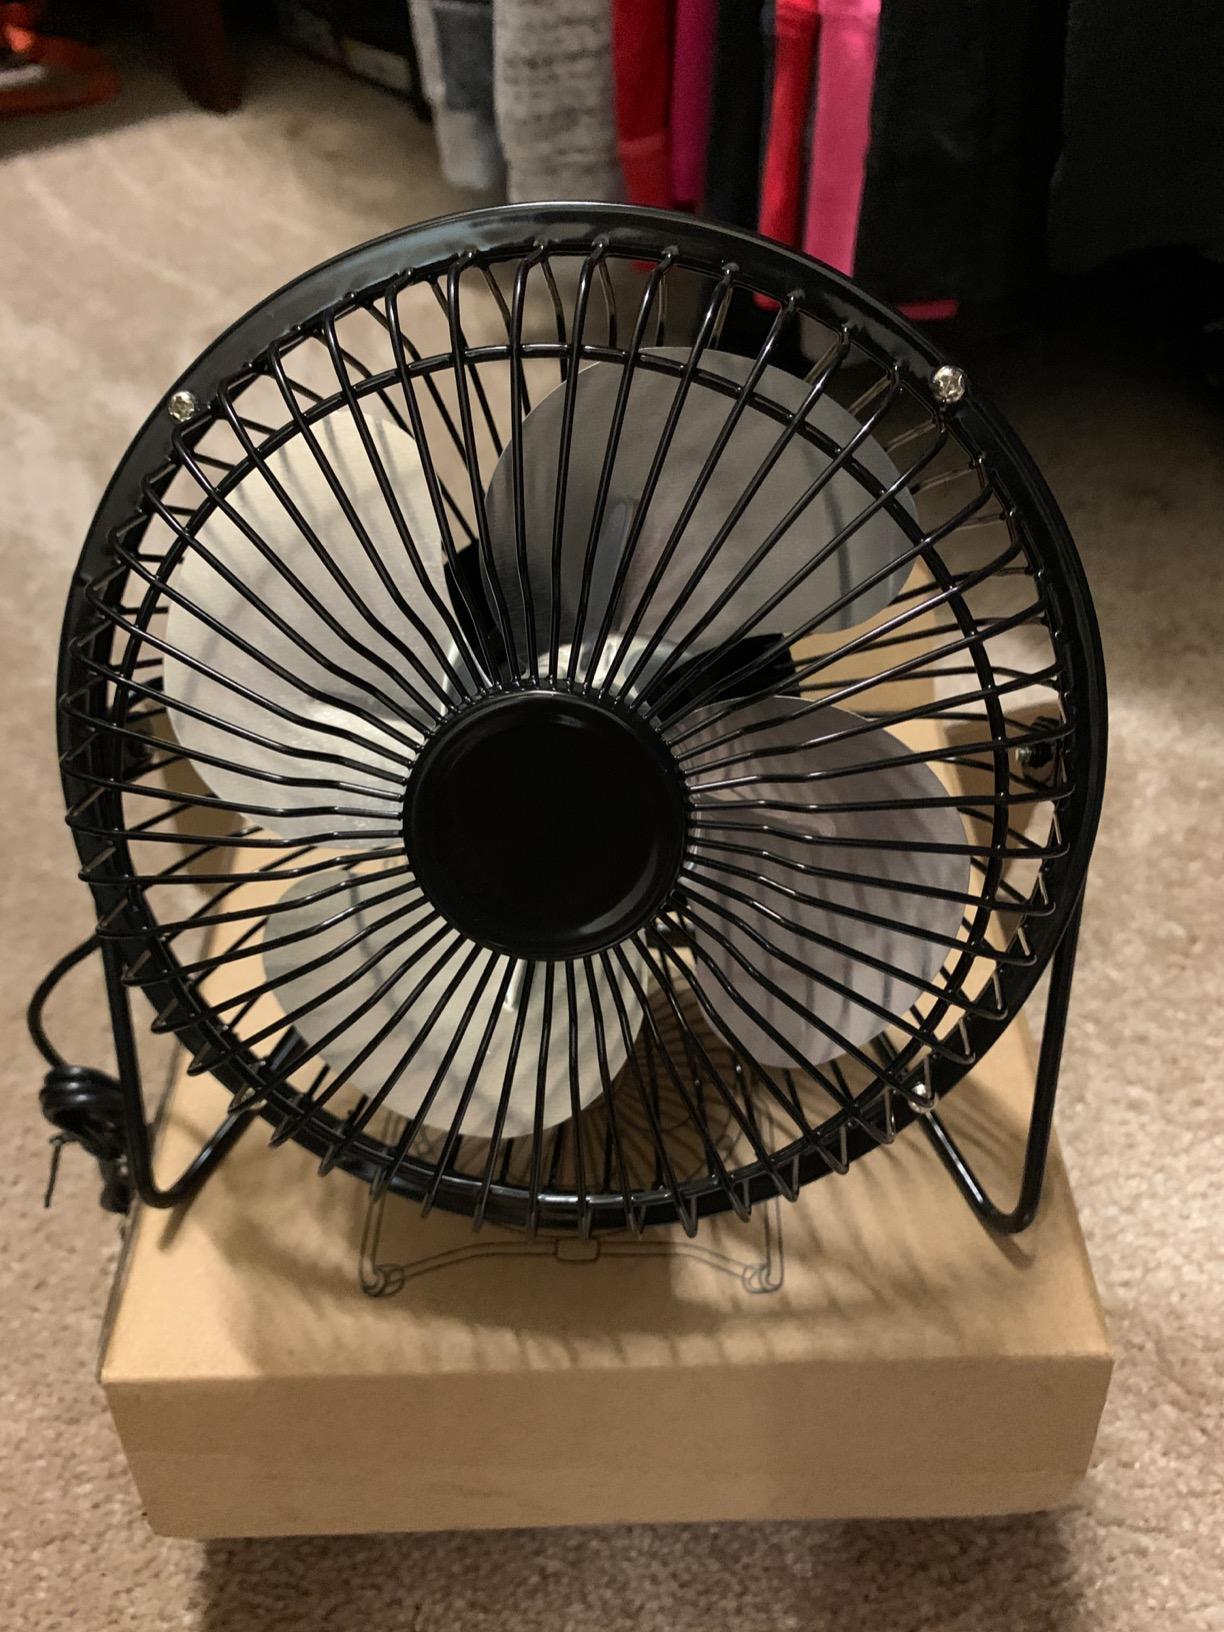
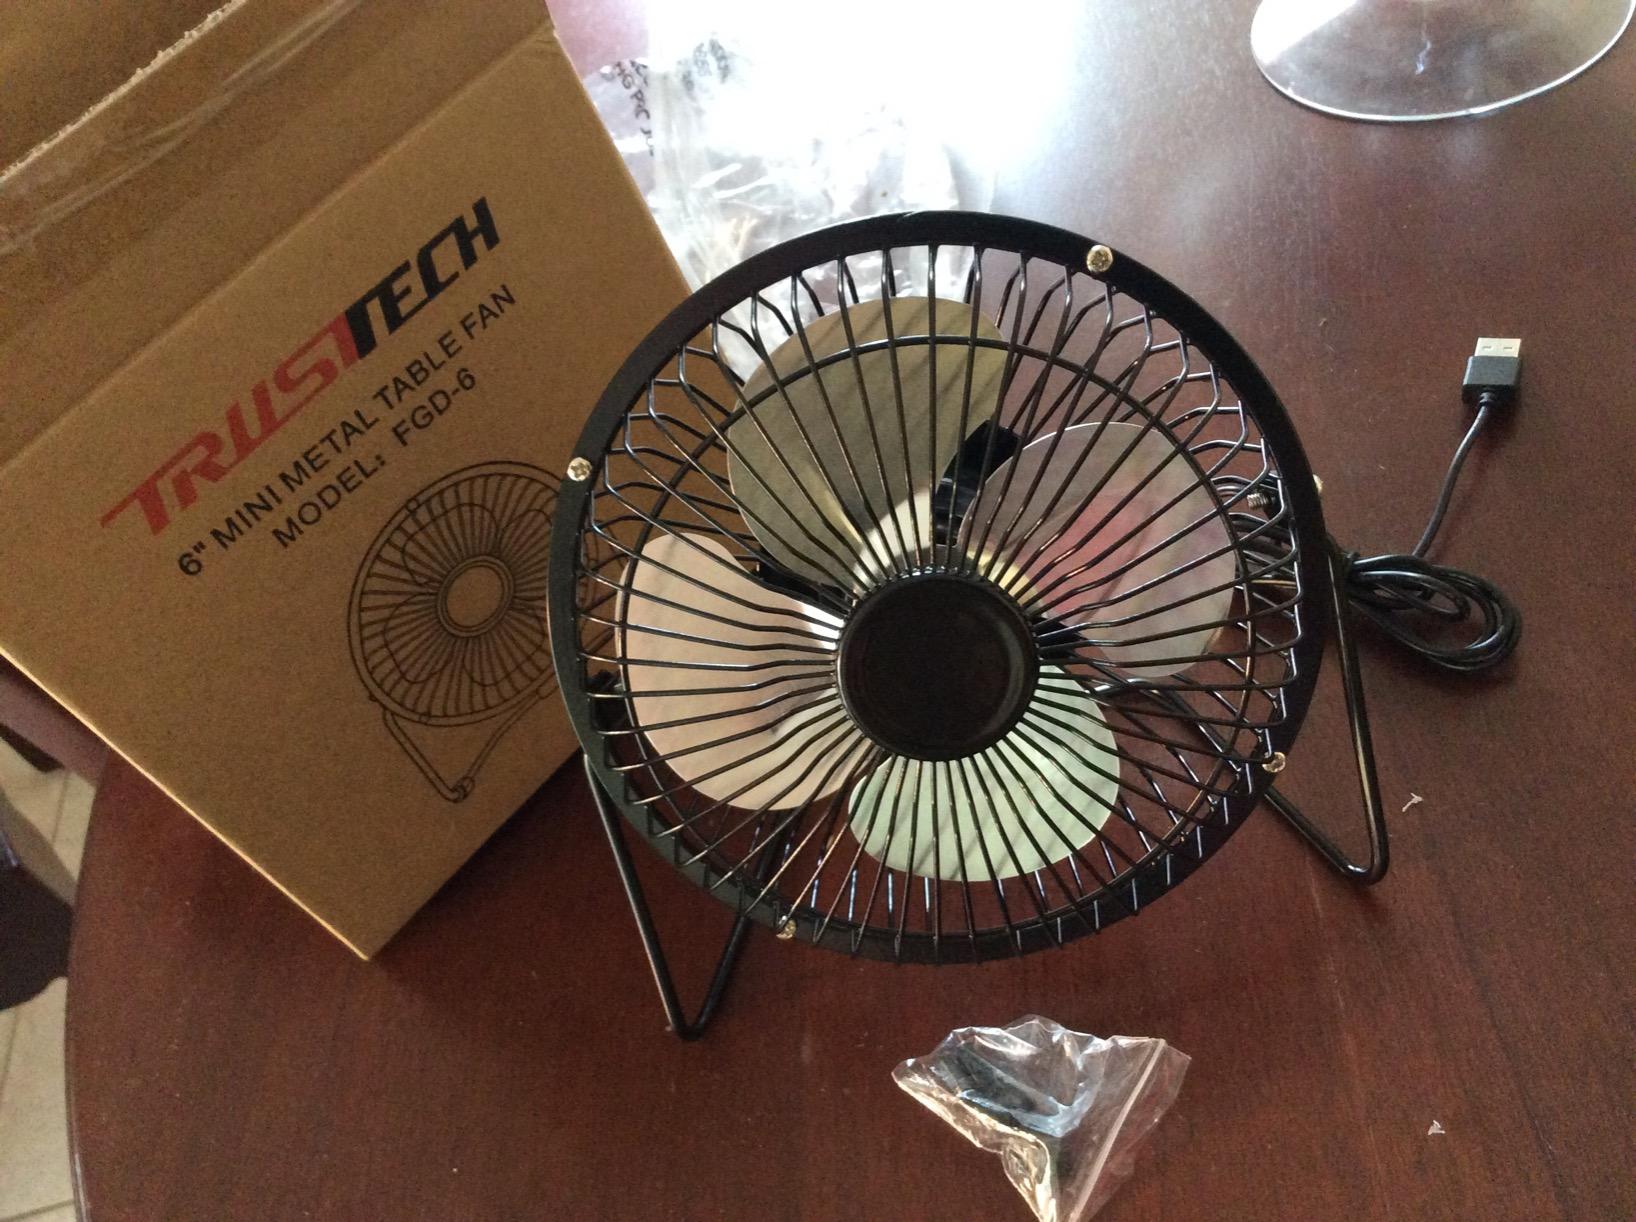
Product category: fan
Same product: yes